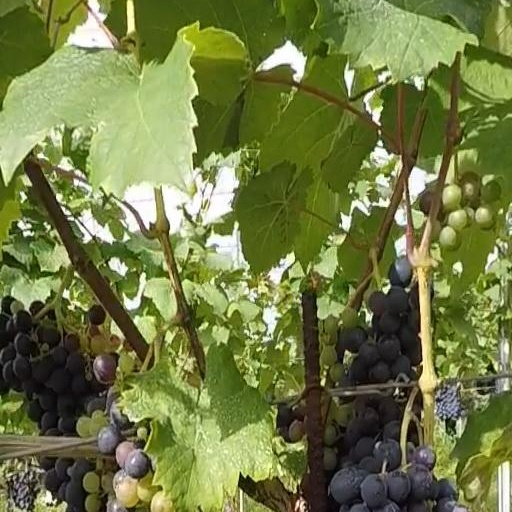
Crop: grape